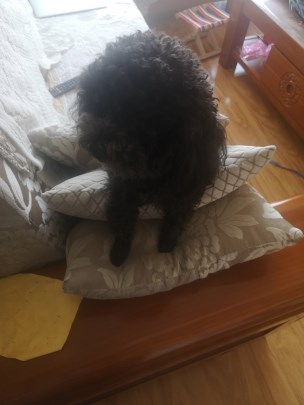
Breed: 7449-n000128-teddy